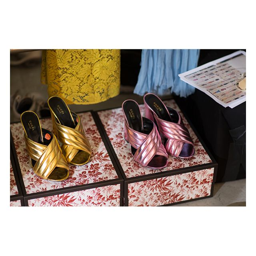
a detailed look at the shoes from show